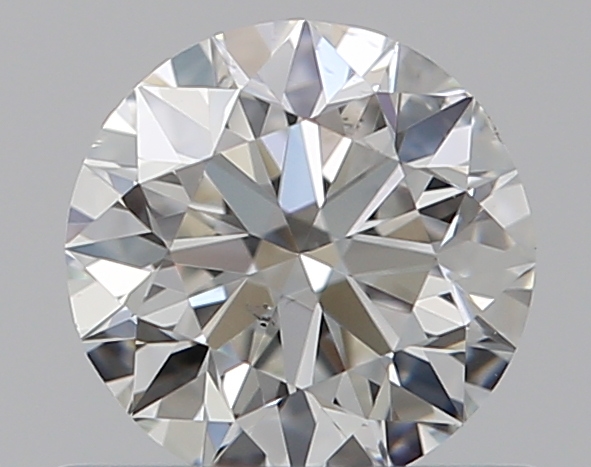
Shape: round
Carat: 0.5
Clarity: VS2
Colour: G
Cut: EX
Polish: EX
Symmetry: EX
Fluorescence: N
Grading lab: GIA
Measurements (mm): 5.03 x 5.06 x 3.16